Saul Kripke

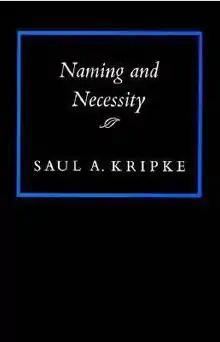
Cover of "Naming and Necessity"

The three lectures that form "Naming and Necessity" constitute an attack on the descriptivist theory of names. Kripke attributes variants of descriptivist theories to Frege, Russell, Wittgenstein, and John Searle, among others. According to descriptivist theories, proper names either are synonymous with descriptions, or have their reference determined by virtue of the name's being associated with a description or cluster of descriptions that an object uniquely satisfies. Kripke rejects both these kinds of descriptivism. He gives several examples purporting to render descriptivism implausible as a theory of how names get their references determined (e.g., surely Aristotle could have died at age two and so not satisfied any of the descriptions we associate with his name, but it would seem wrong to deny that he was still Aristotle).